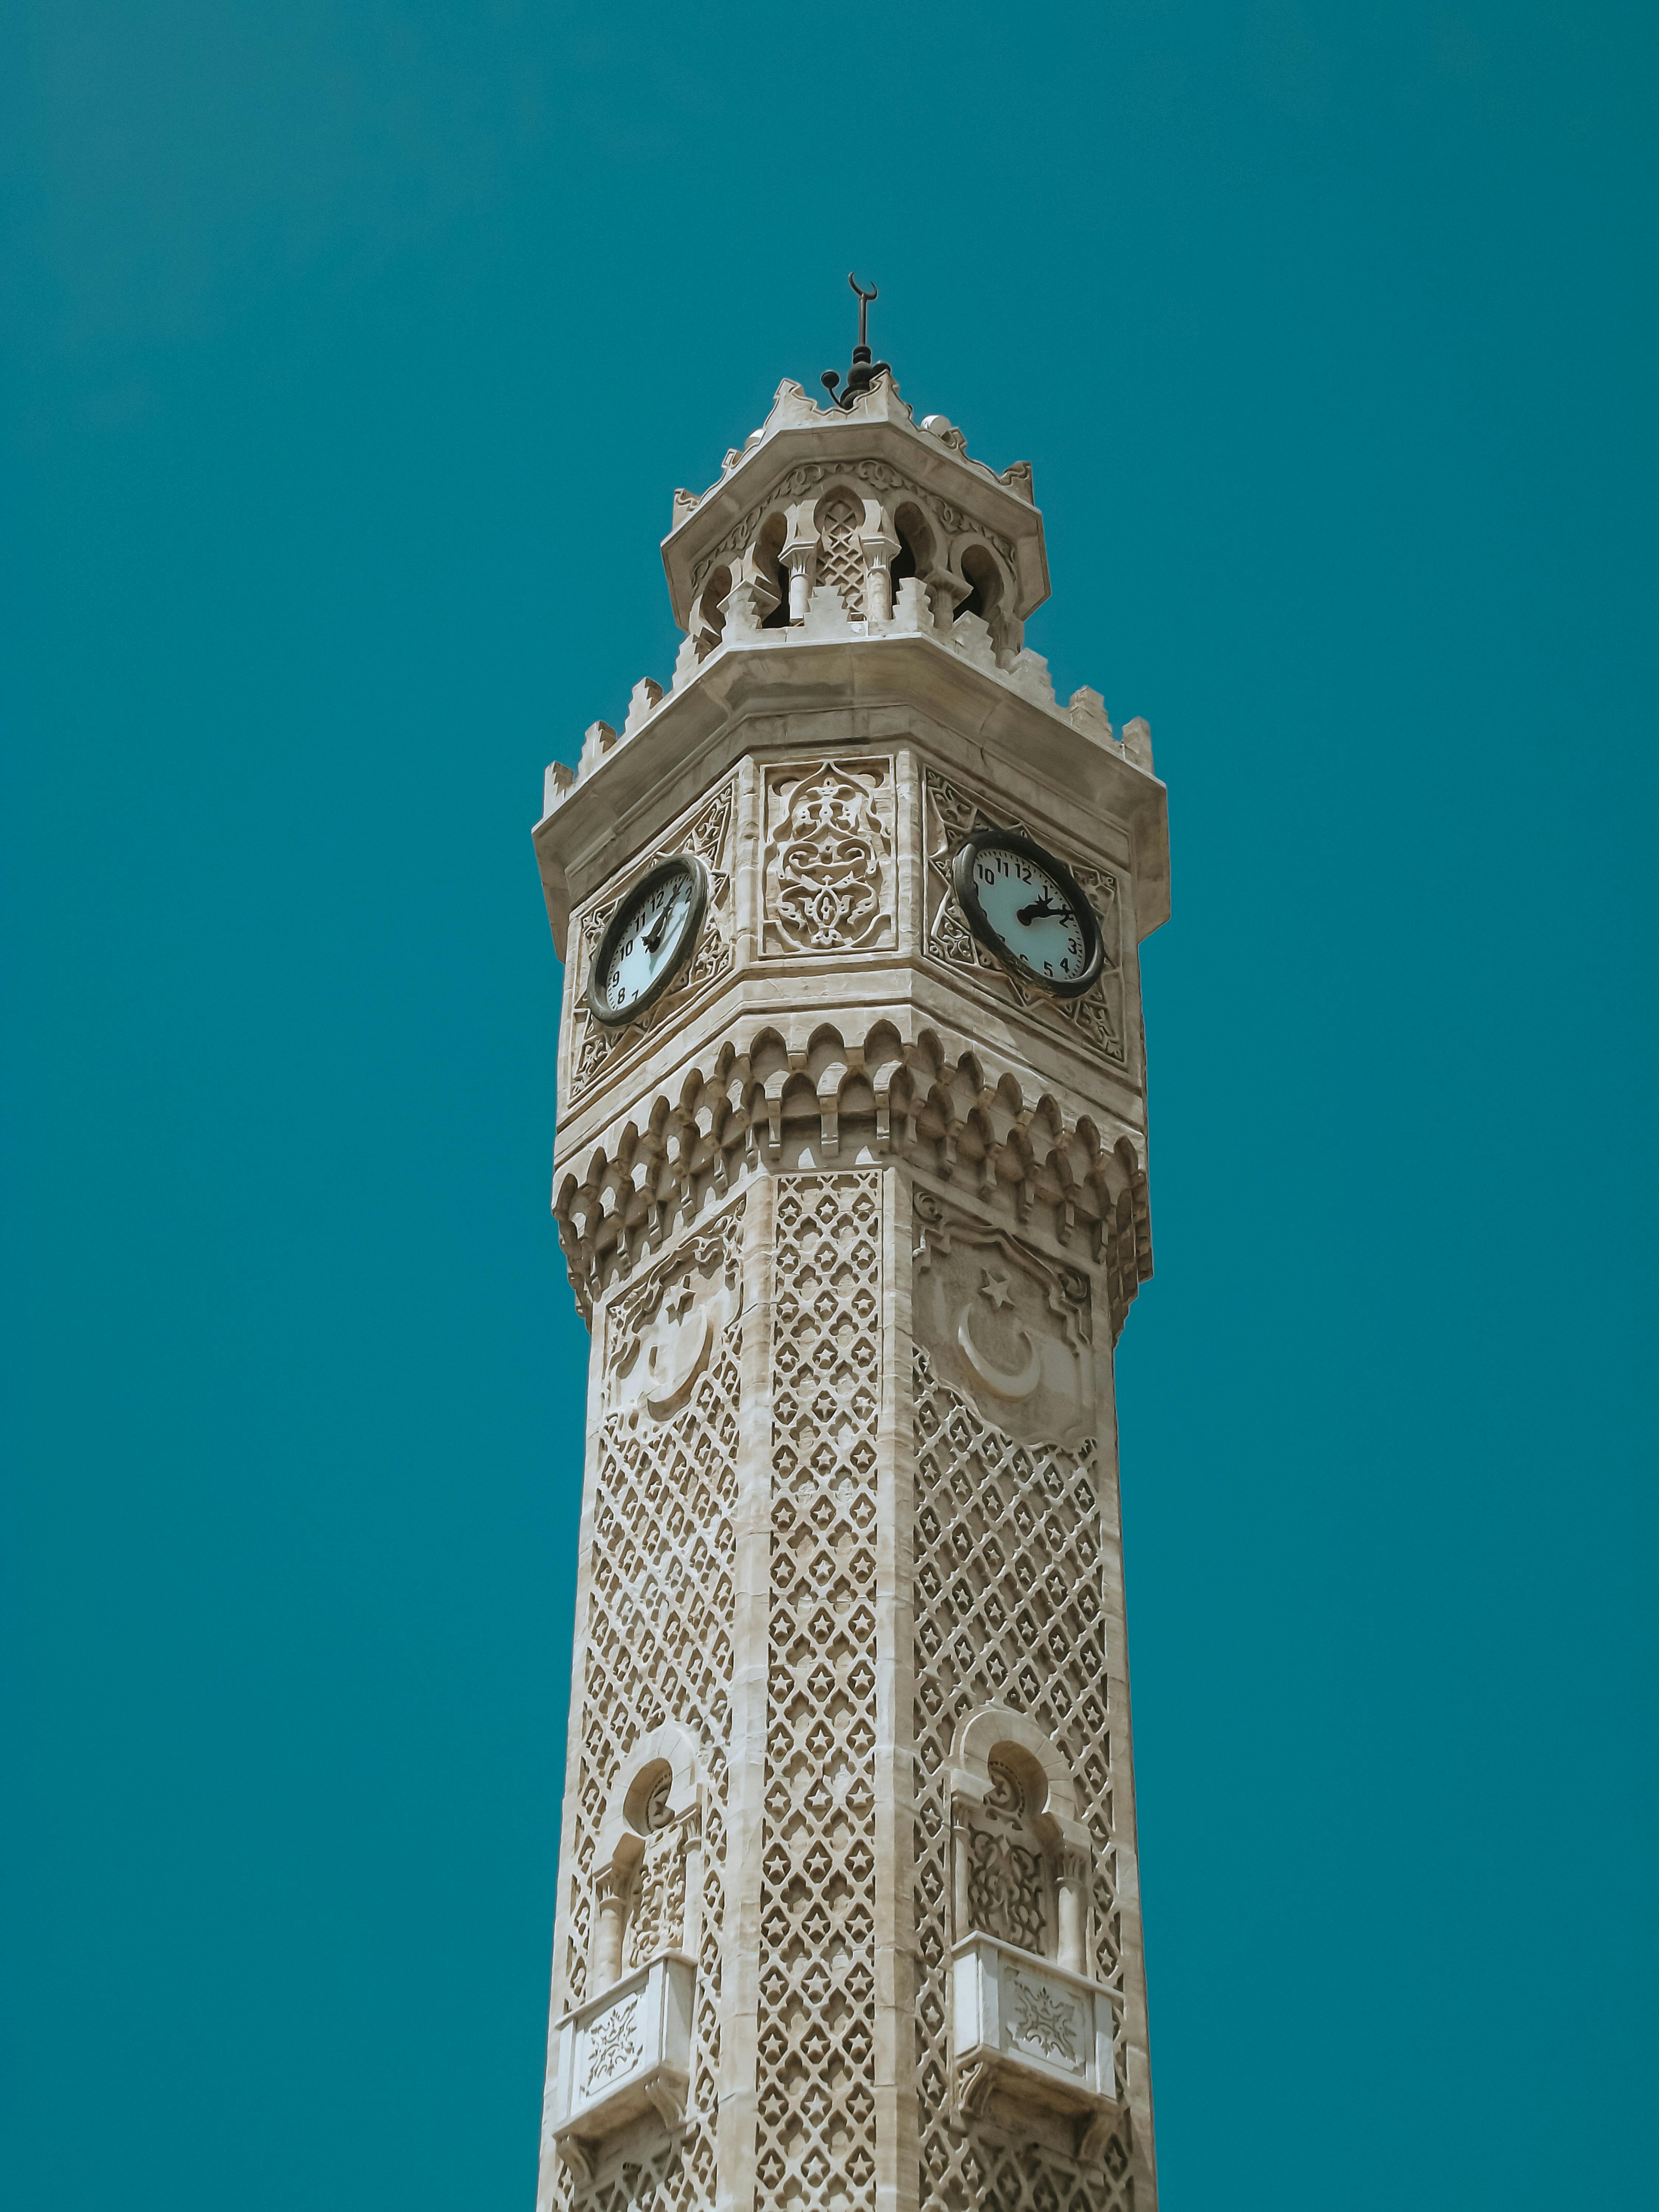
building, sky, tower, window, clock, finial, skyscraper, facade, tree, city, rectangle, engineering, plant, spire, monument, symmetry, art, turret, clock tower, national historic landmark, electric blue, classical architecture, bell tower, tower block, medieval architecture, historic site, tourist attraction